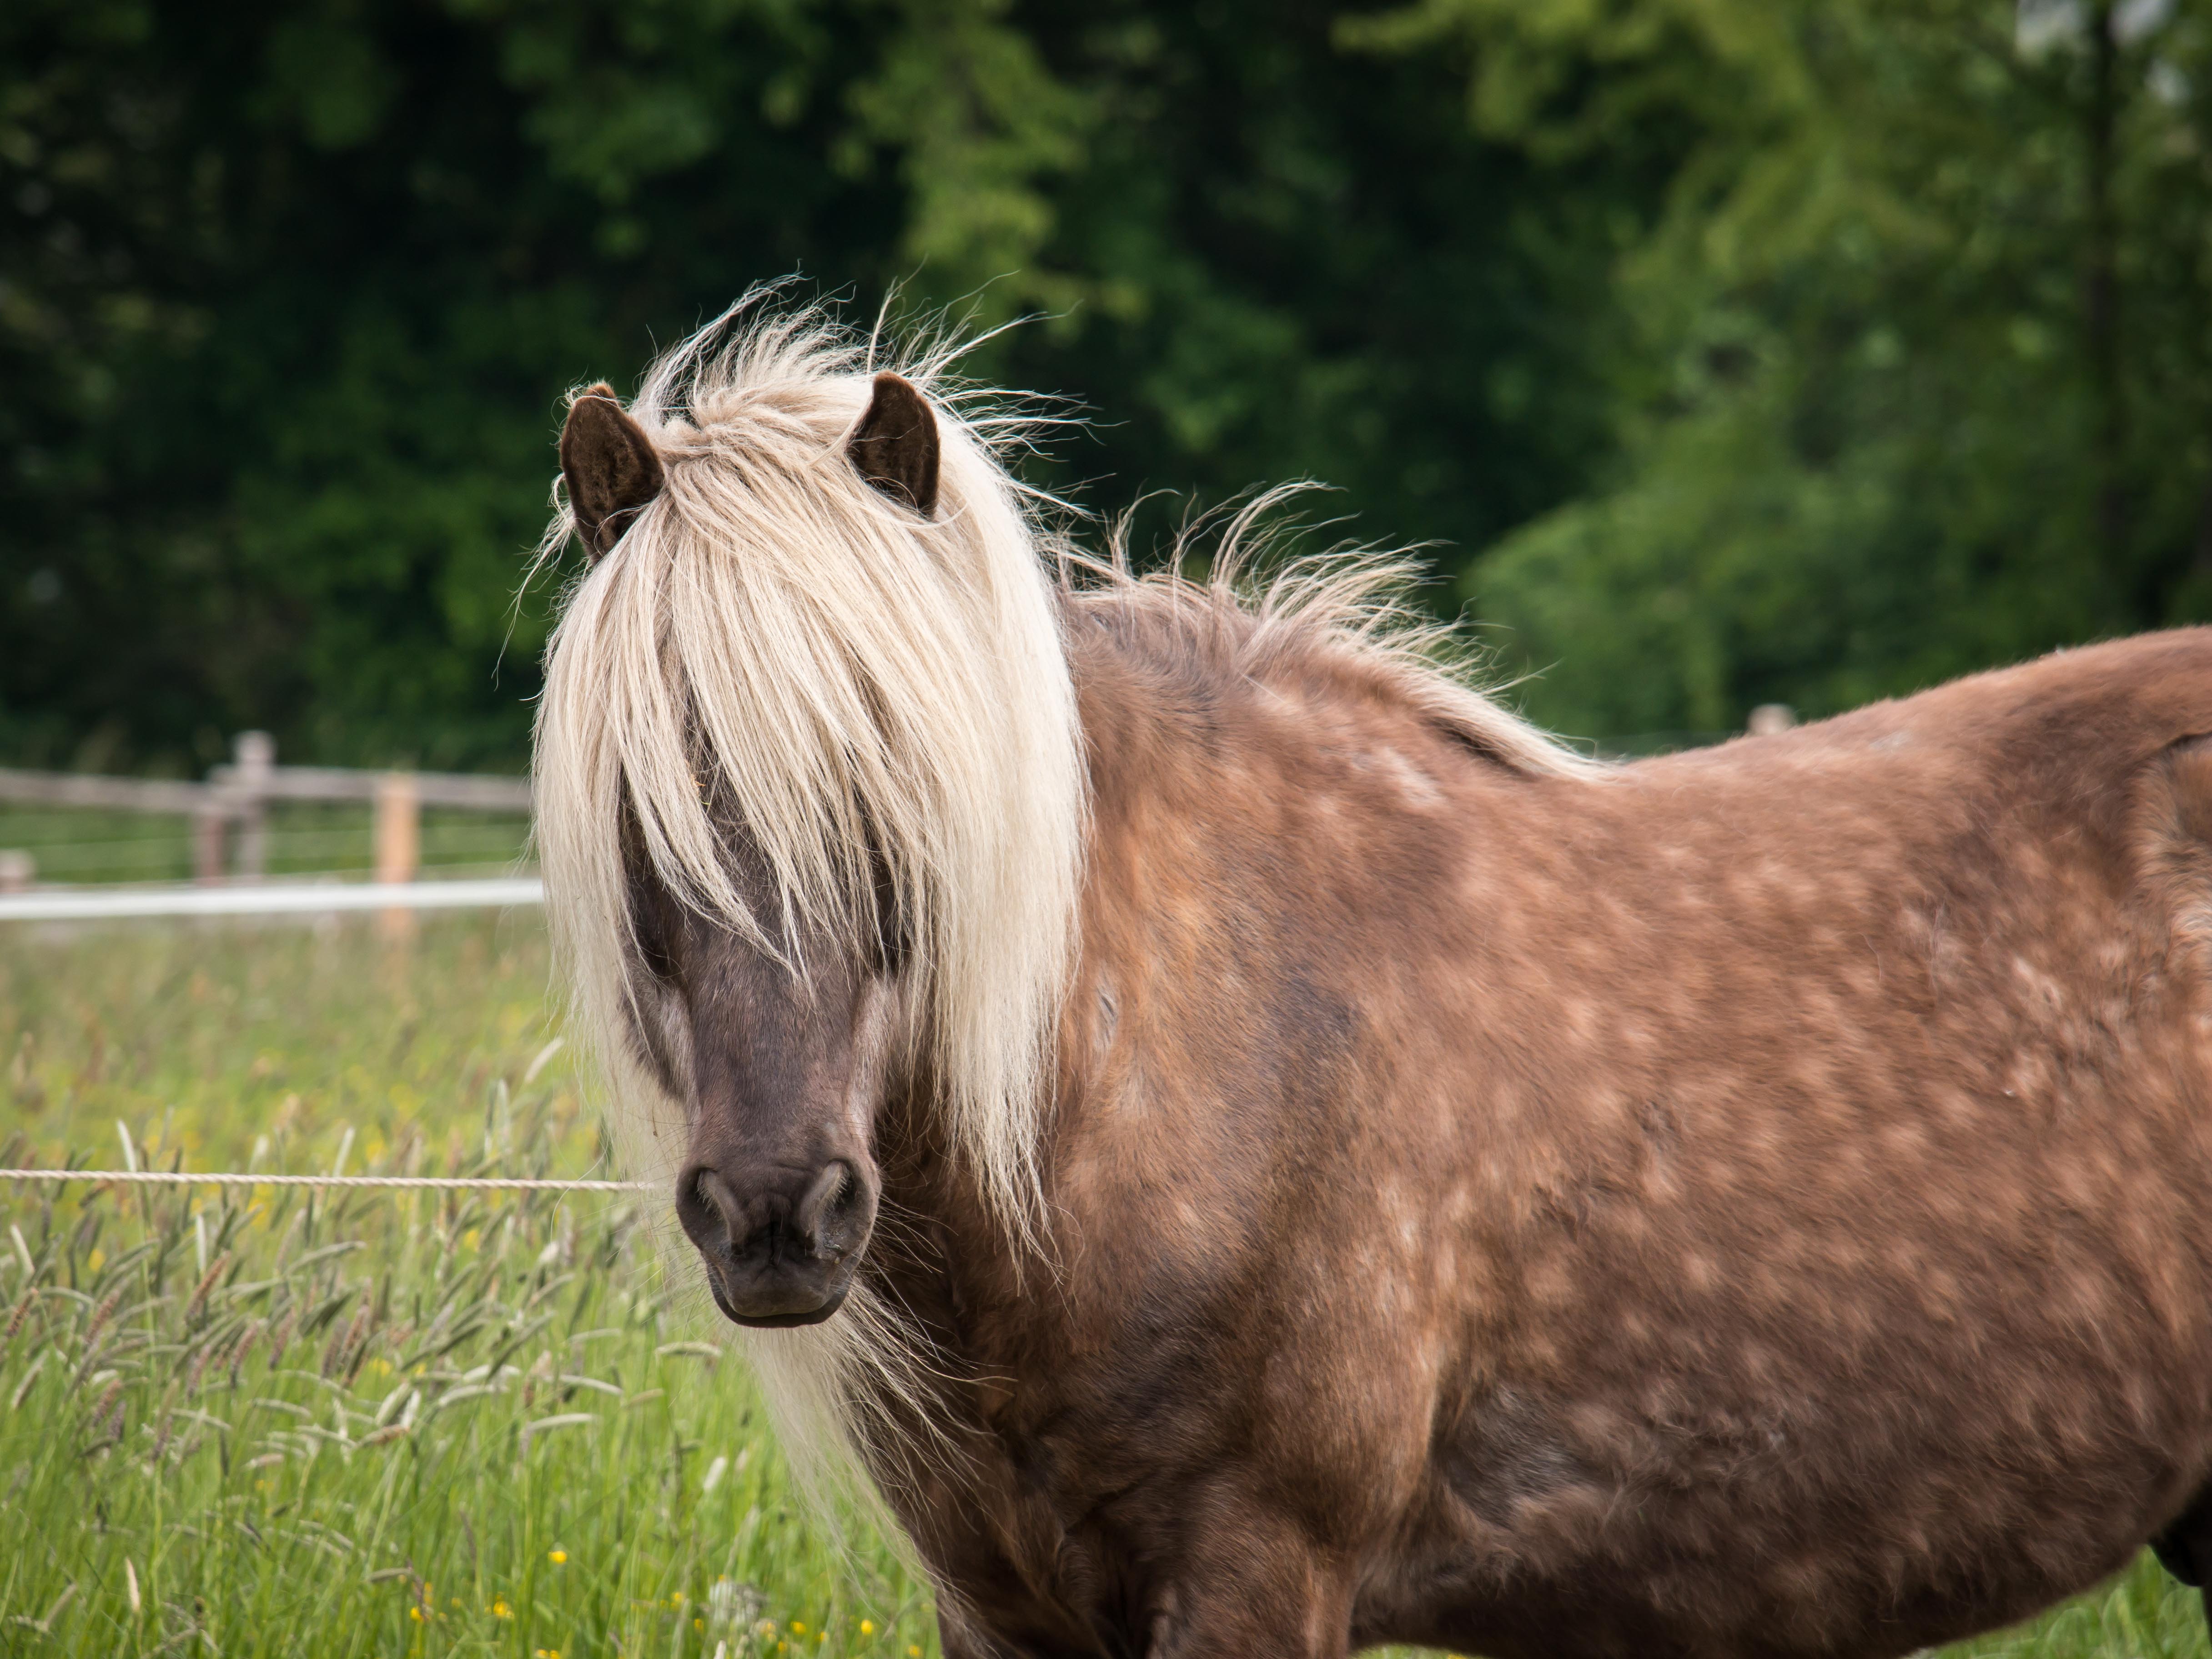
grass, farm, wildlife, zoo, pasture, horse, brown, mammal, stallion, mane, fauna, spotted, vertebrate, mare, blond, curious, horse head, nostrils, animal portrait, pferdeportrait, wuschelig, horse like mammal, mustang horse